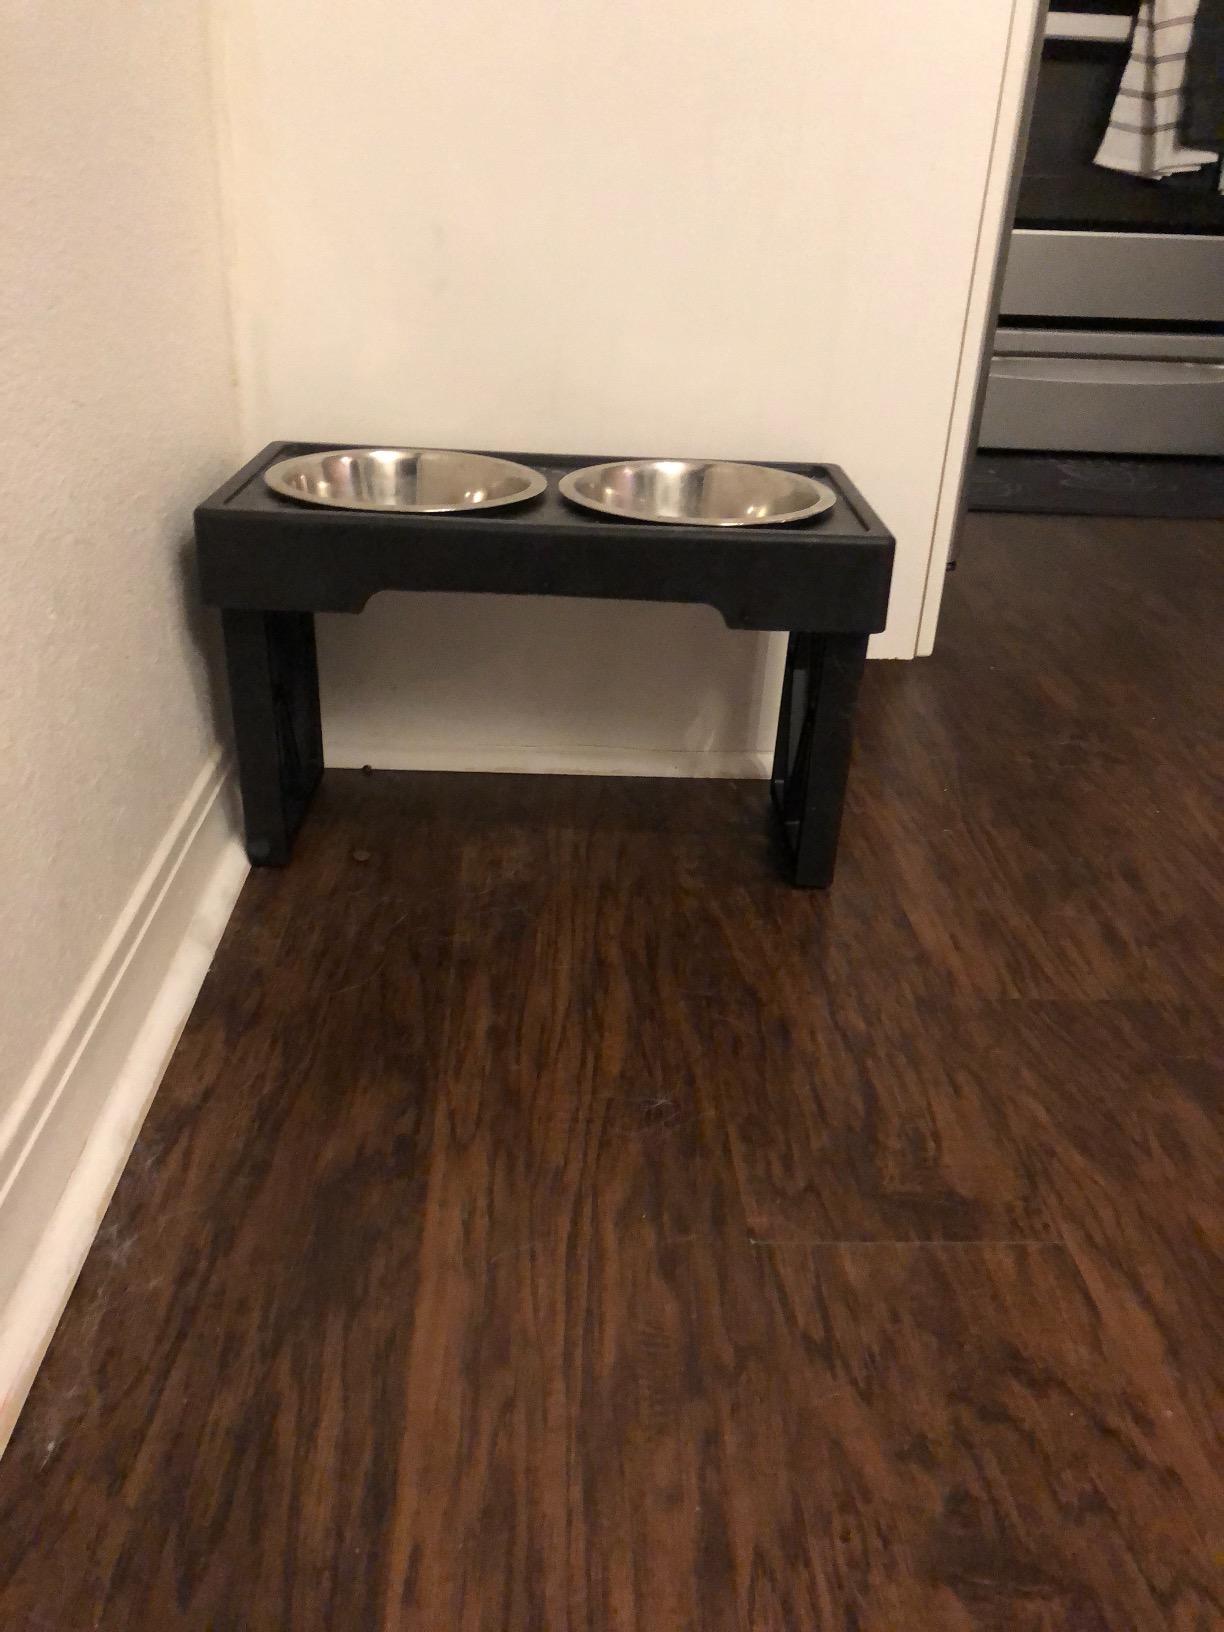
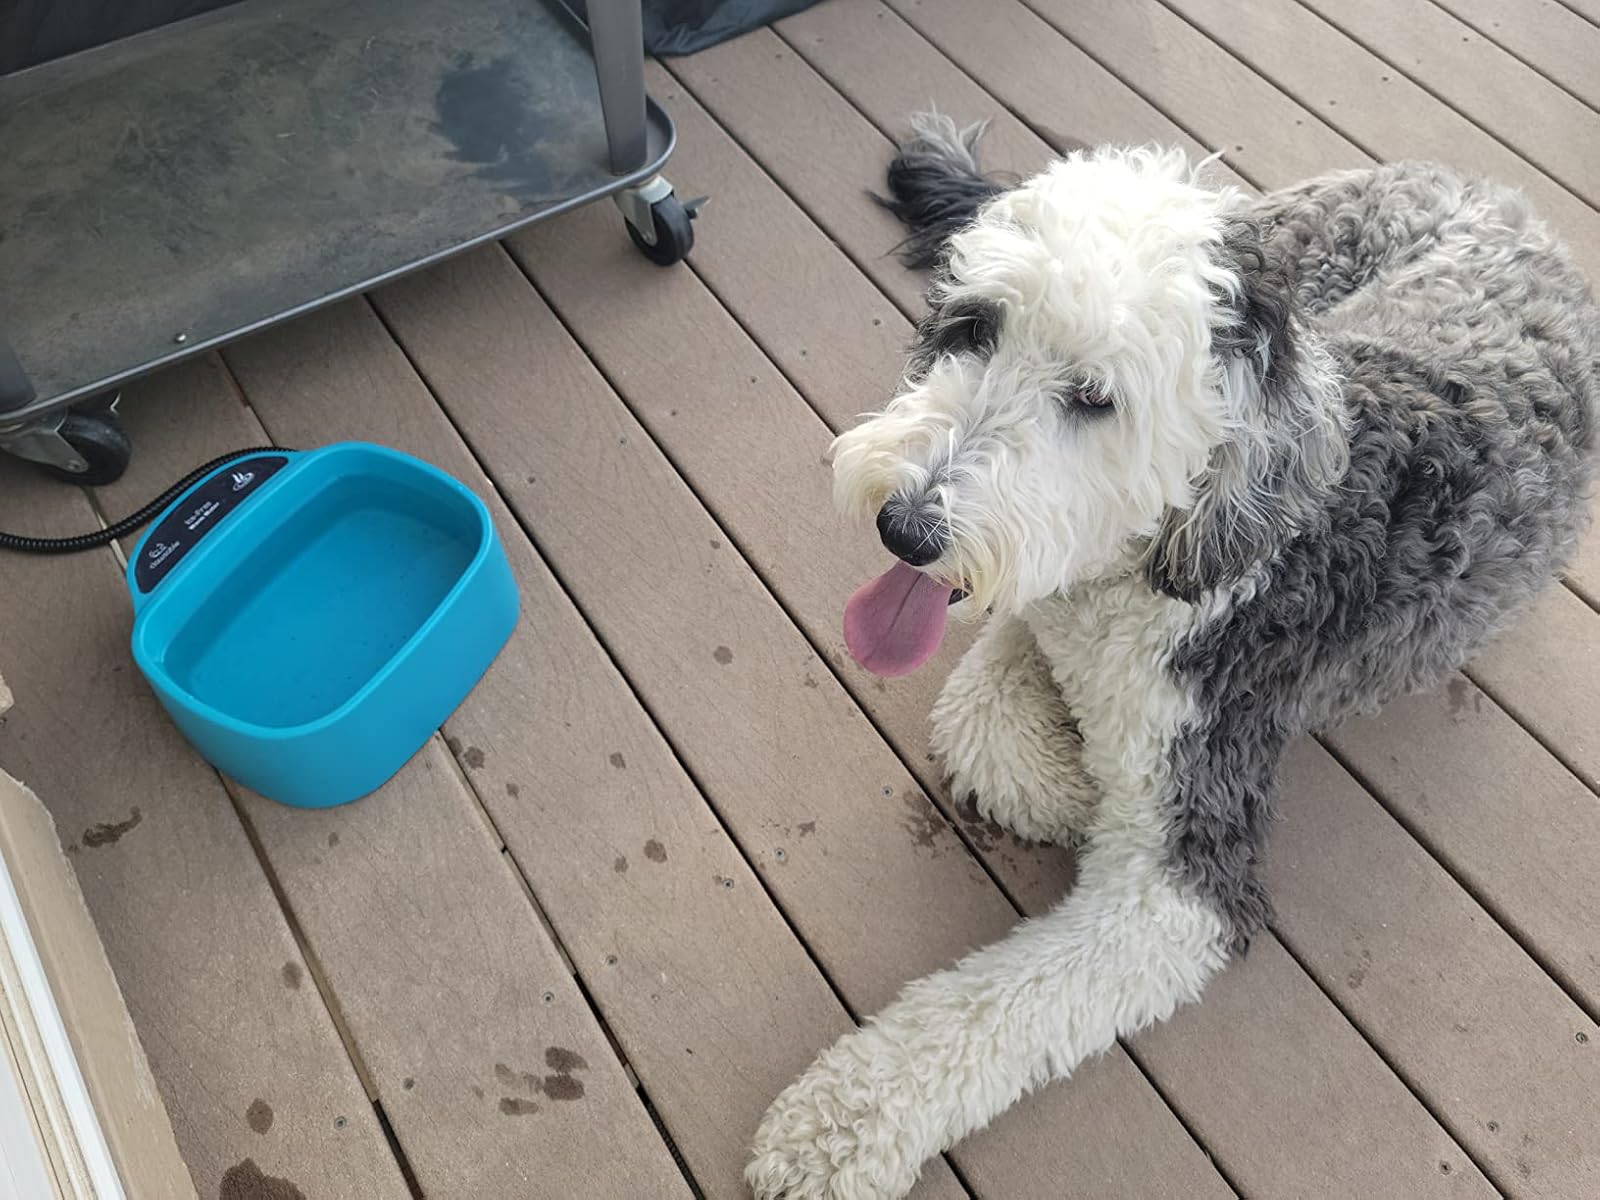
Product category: items_bowl
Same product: no